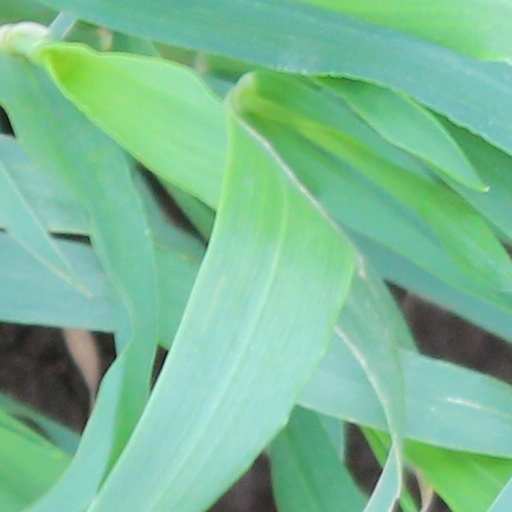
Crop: wheat